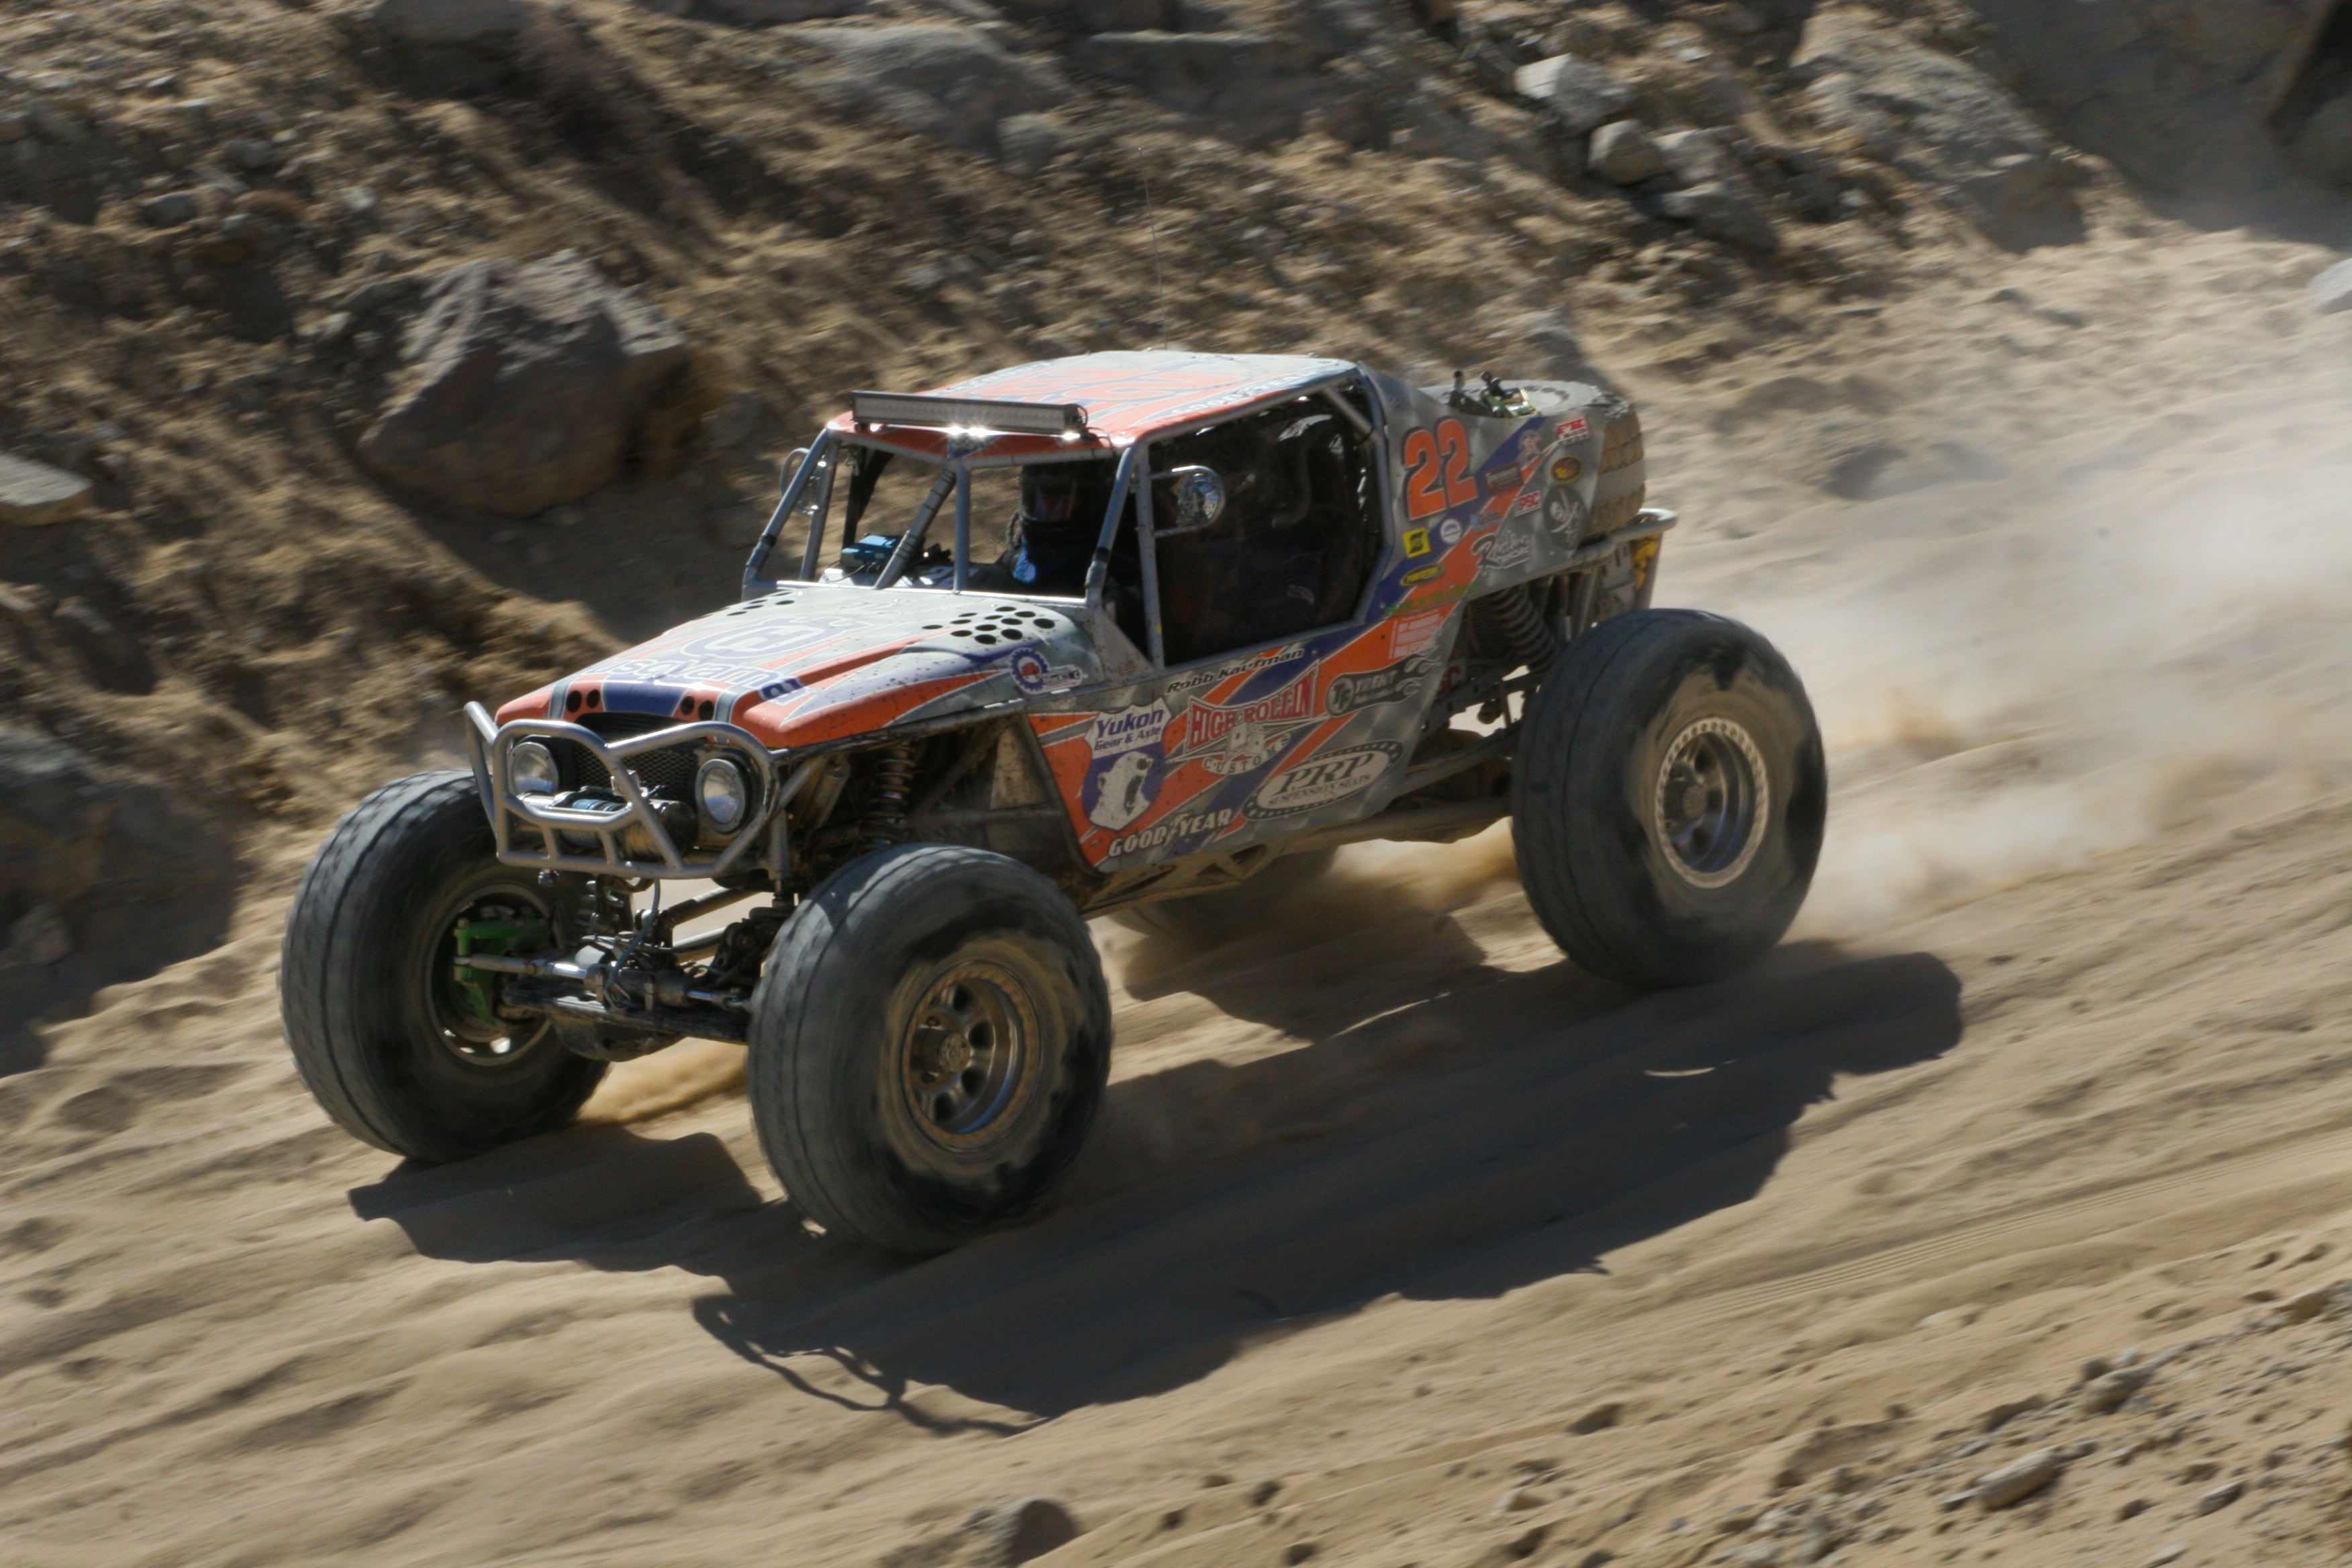
mountain, car, jeep, vehicle, mud, race, sports, racing, motorsport, screenshot, 4x4, quadricycle, monster truck, all terrain vehicle, off road vehicle, land vehicle, auto racing, automobile make, off roading, compact sport utility vehicle, off road racing, rally raid, king of the hammers